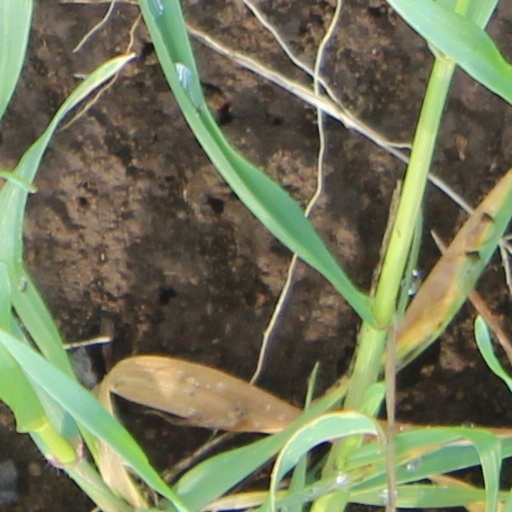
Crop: wheat